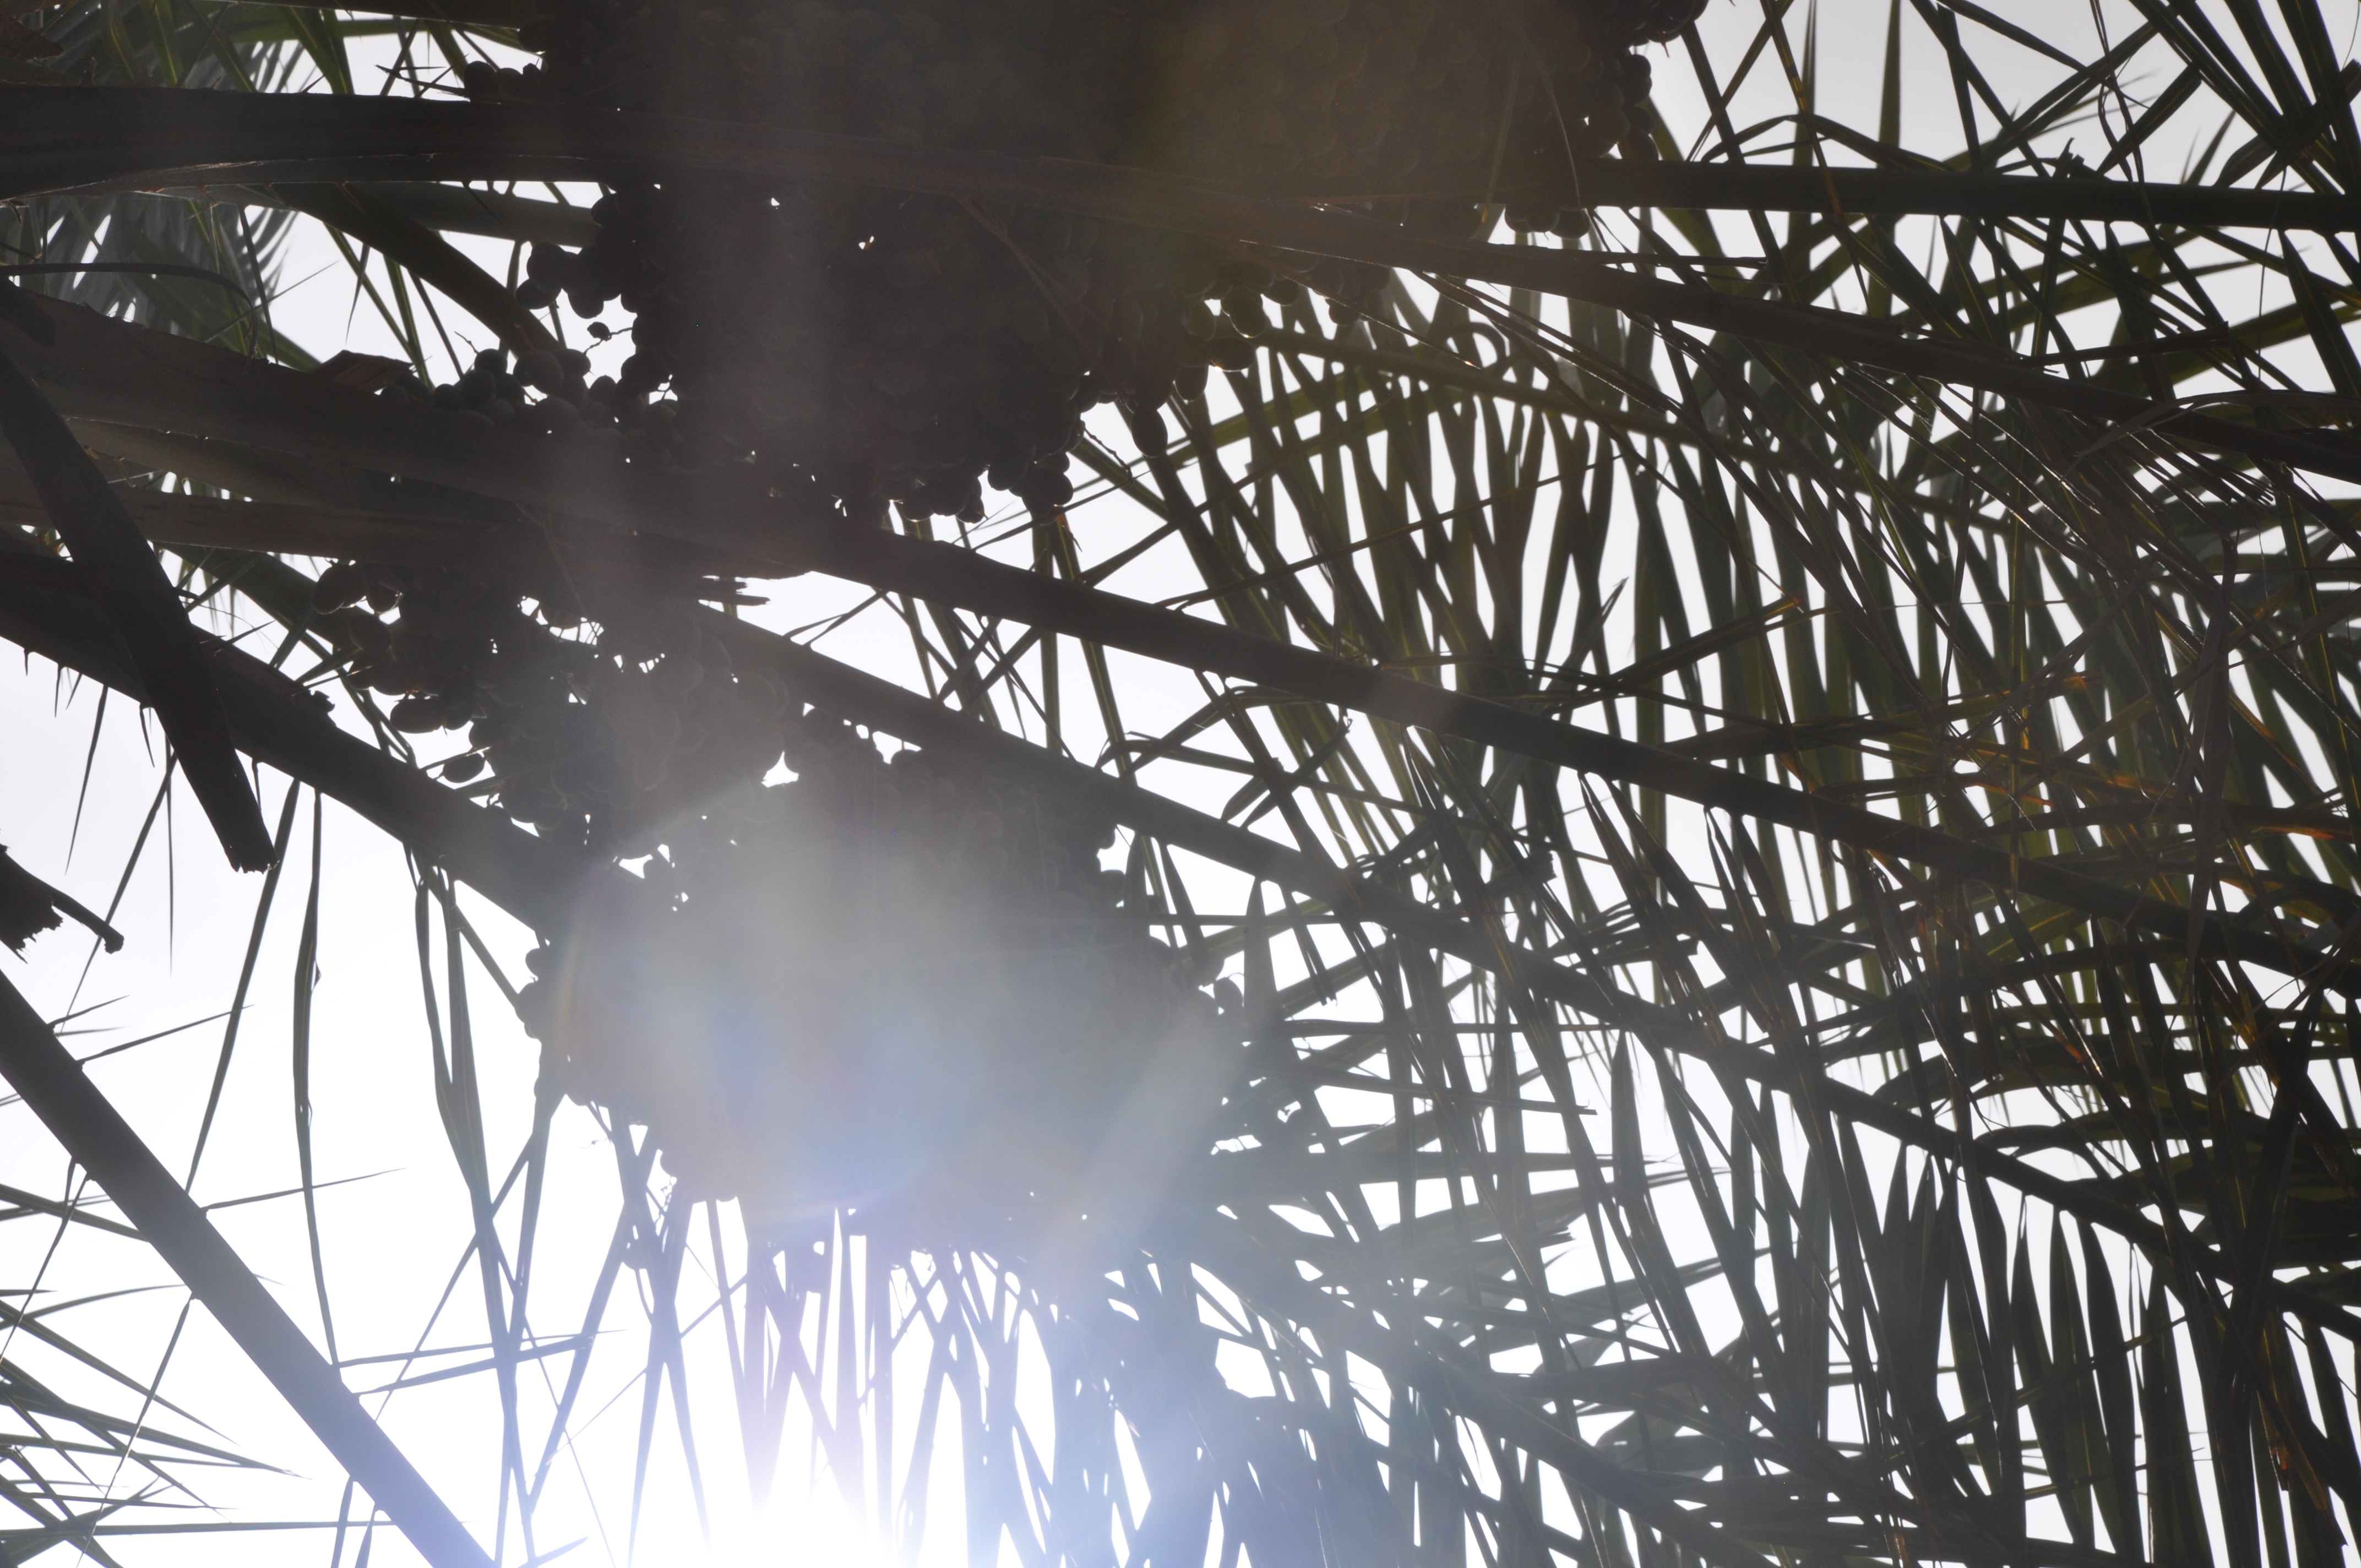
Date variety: bouisthami